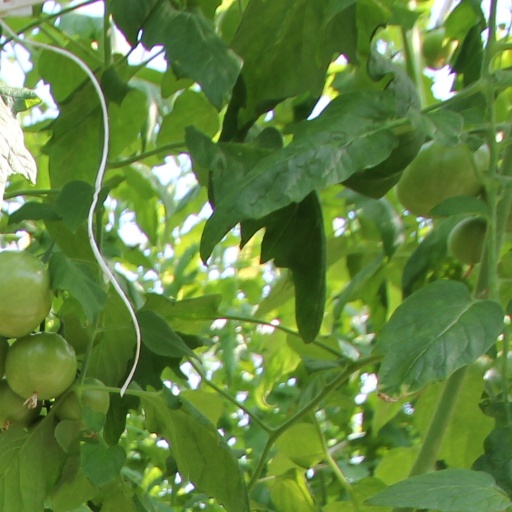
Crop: tomato